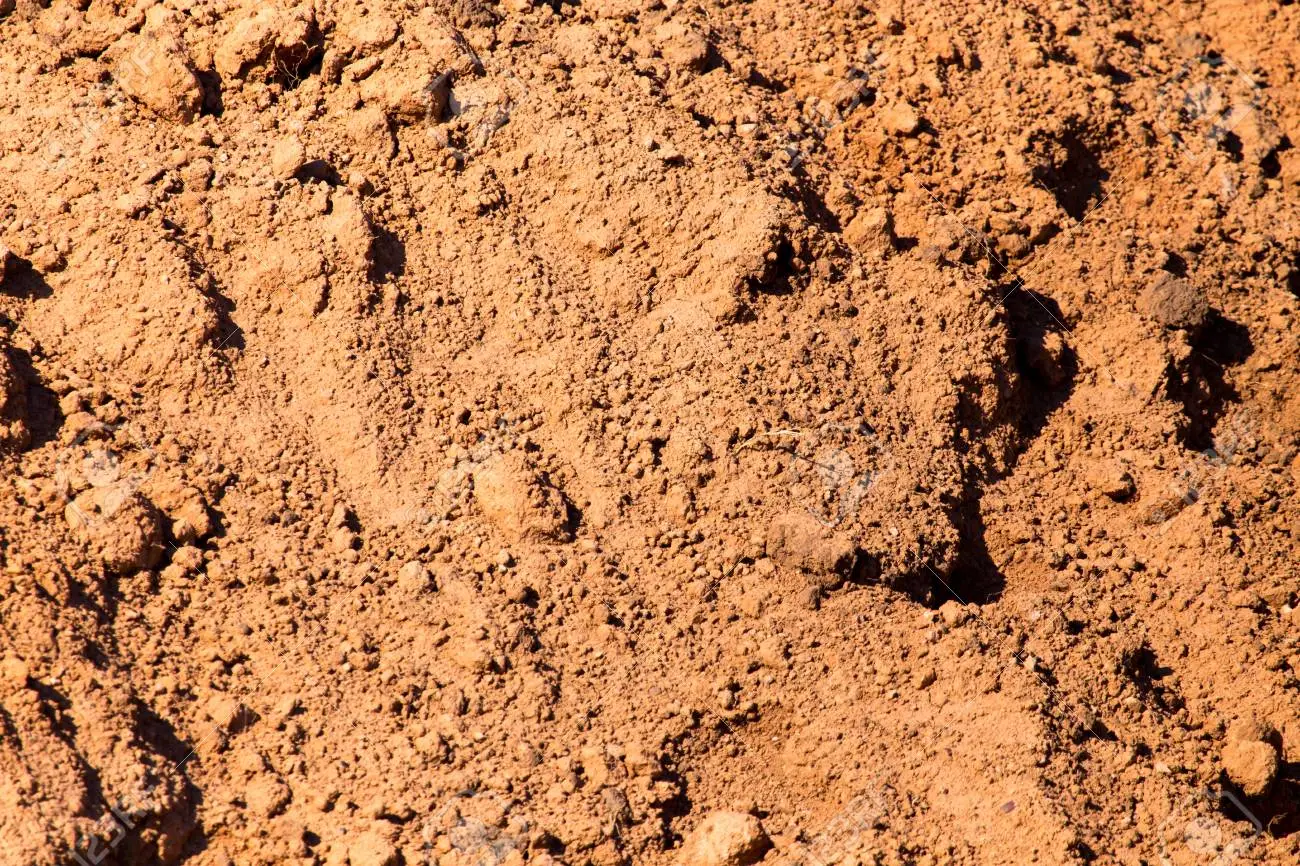
Soil type: Red soil